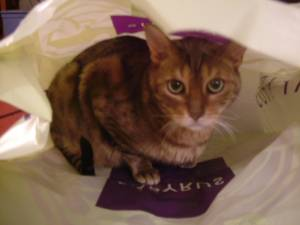
Breed: bengal